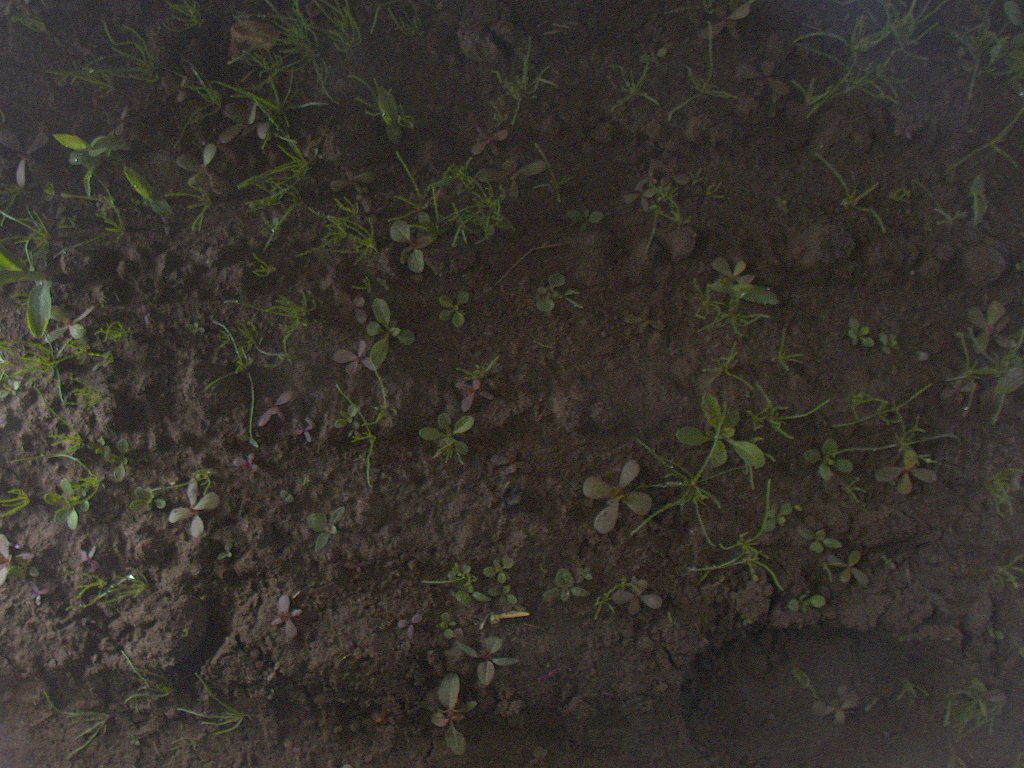
Crop: maize
Objects: maize, stem_maize